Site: brandenburg
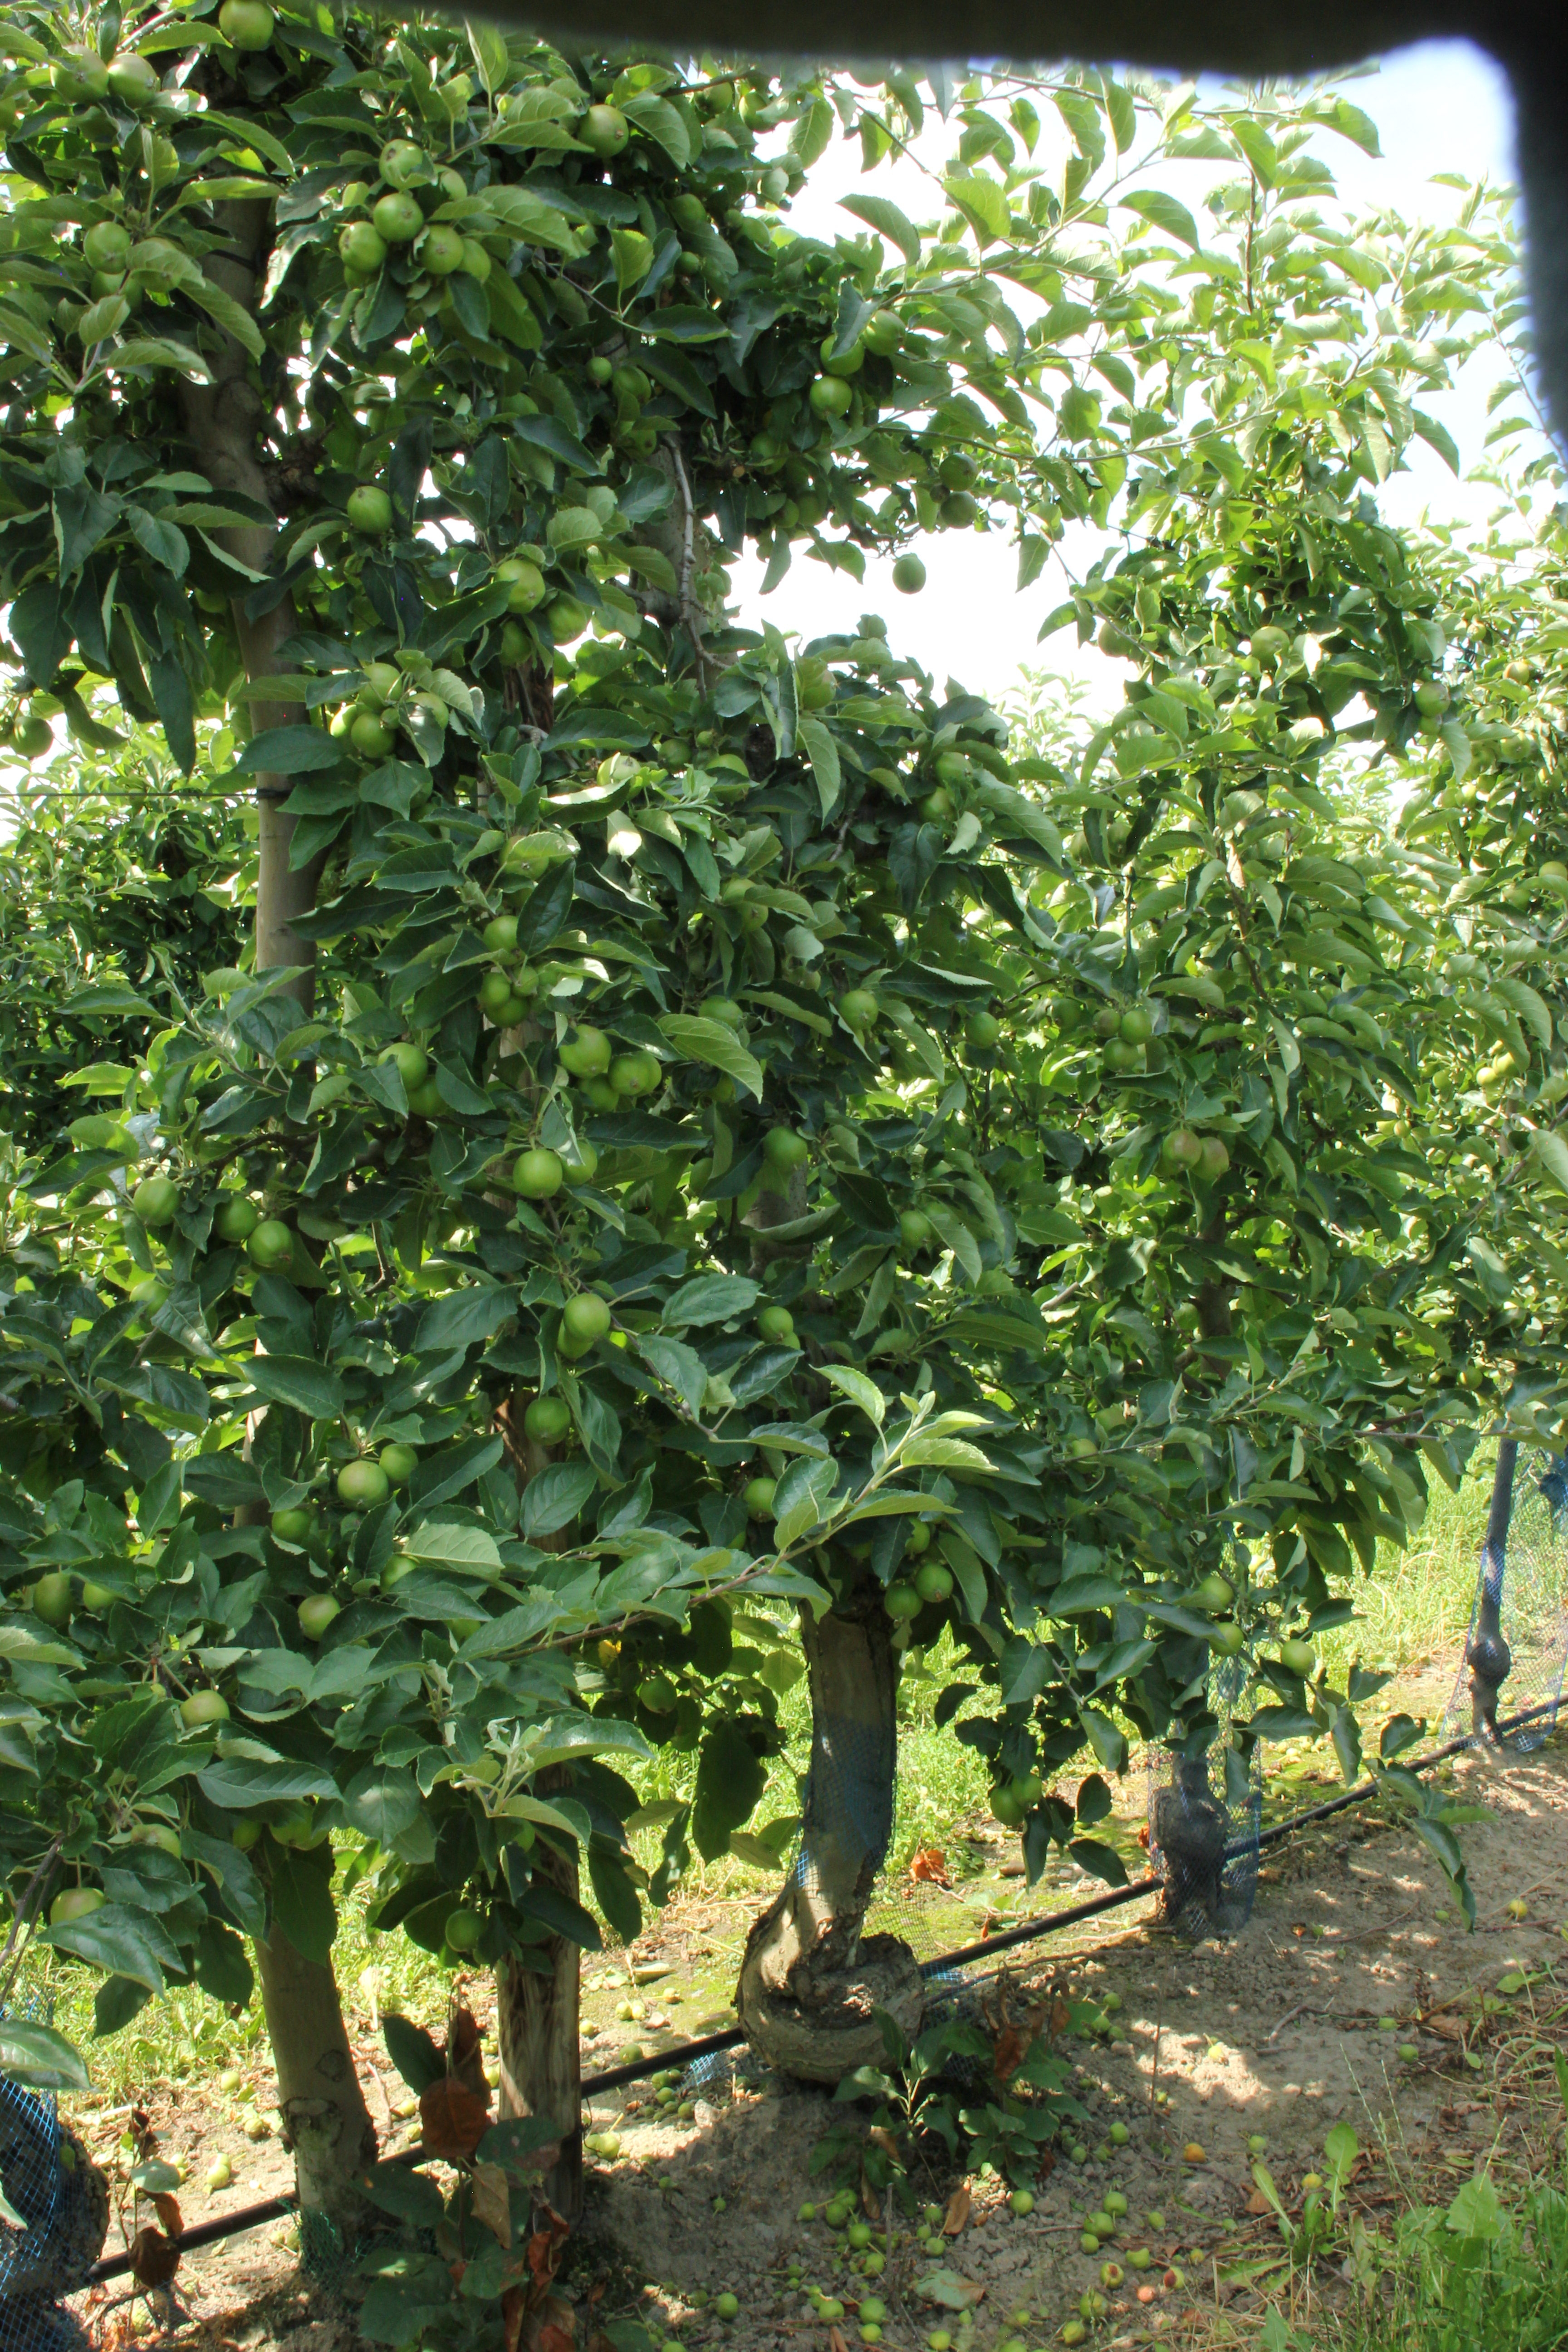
Growth stage (BBCH 74): Development of fruit